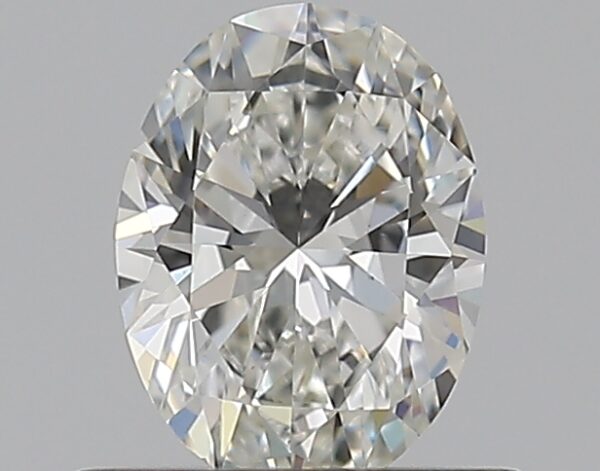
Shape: oval
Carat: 0.5
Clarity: VS2
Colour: G
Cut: EX
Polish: EX
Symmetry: VG
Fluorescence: N
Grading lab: GIA
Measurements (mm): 6.07 x 4.5 x 2.86